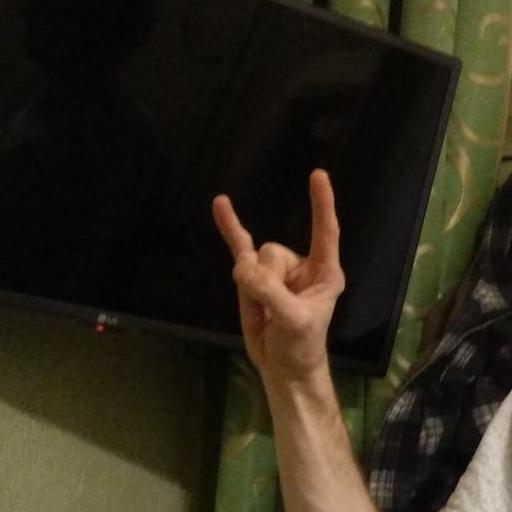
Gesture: rock